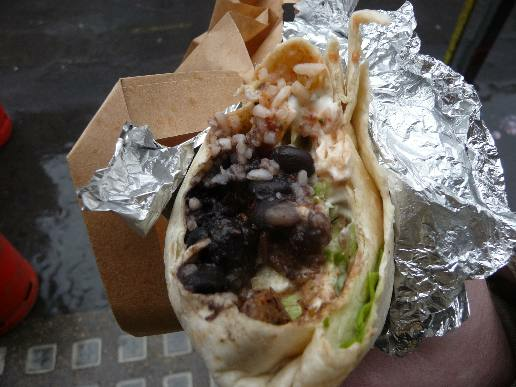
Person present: No